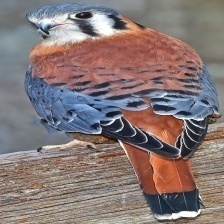
Species: AMERICAN KESTREL
Scientific name: FALCO SPARVERIUS